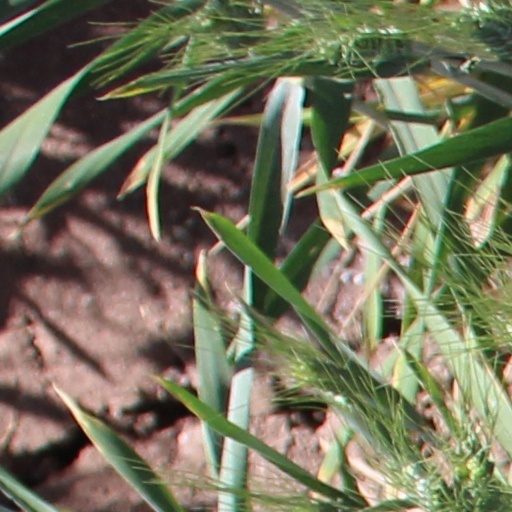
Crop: wheat